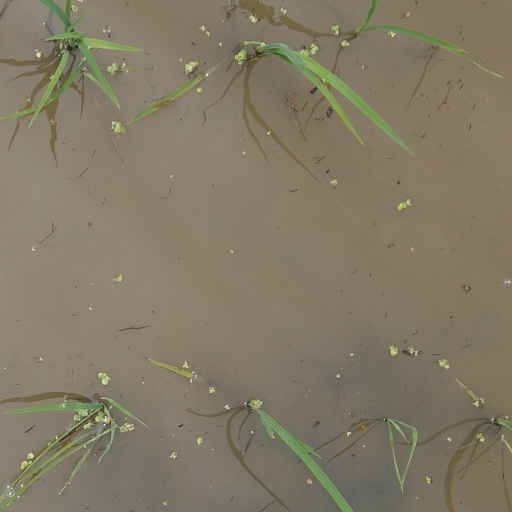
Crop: rice